Diplomatic history

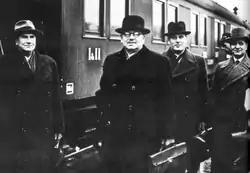
After the Second World War, J. K Paasikivi (in the middle), the 7th President of the Republic of Finland, was remembered as a main architect of Finland's foreign policy, especially with the Soviet Union, which was at that time the war enemy of Finland.

Sir Winston Churchill's multi-volume "The Second World War", especially the first volume "The Gathering Storm" (1948) set the framework and the interpretation for much later historiography. His interpretation, echoing his own position before the war, that World War II was caused by the mad ambitions of Adolf Hitler; Churchill damned the cowardly and weak-willed British and French leaders who used appeasement in a futile effort to avoid the war. Churchill did not consider the argument that the alternative to appeasement was a premature war that Germany would win in 1938. The British historian A. J. P. Taylor's 1961 book "The Origins of the Second World War" challenged Churchill's viewpoint and argued that Hitler had no master-plan for conquering the world. Instead he was an ordinary statesman –-an opportunistic leader seizing whatever chances he had for expansionism. The fact that a world war started over Poland in 1939 was due to diplomatic miscalculation by all the countries concerned, instead of being a case of German aggression. British historians such as D.C. Watt, Paul Kennedy, George Peden and David Dilks argued that appeasement was not an aberration, and that it was an old British tradition which in this case flowed from numerous structural, economic and military factors. Historians such as Christopher Thorne and Harry Hinsley abandoned the previous focus on individual leaders to discuss the broader societal influences such as public opinion and narrower ones like intelligence on diplomatic relations. In recent years the debates regarding the 1930s have continued, but new approaches are in use, such as an analysis in terms of Britain's national identity.